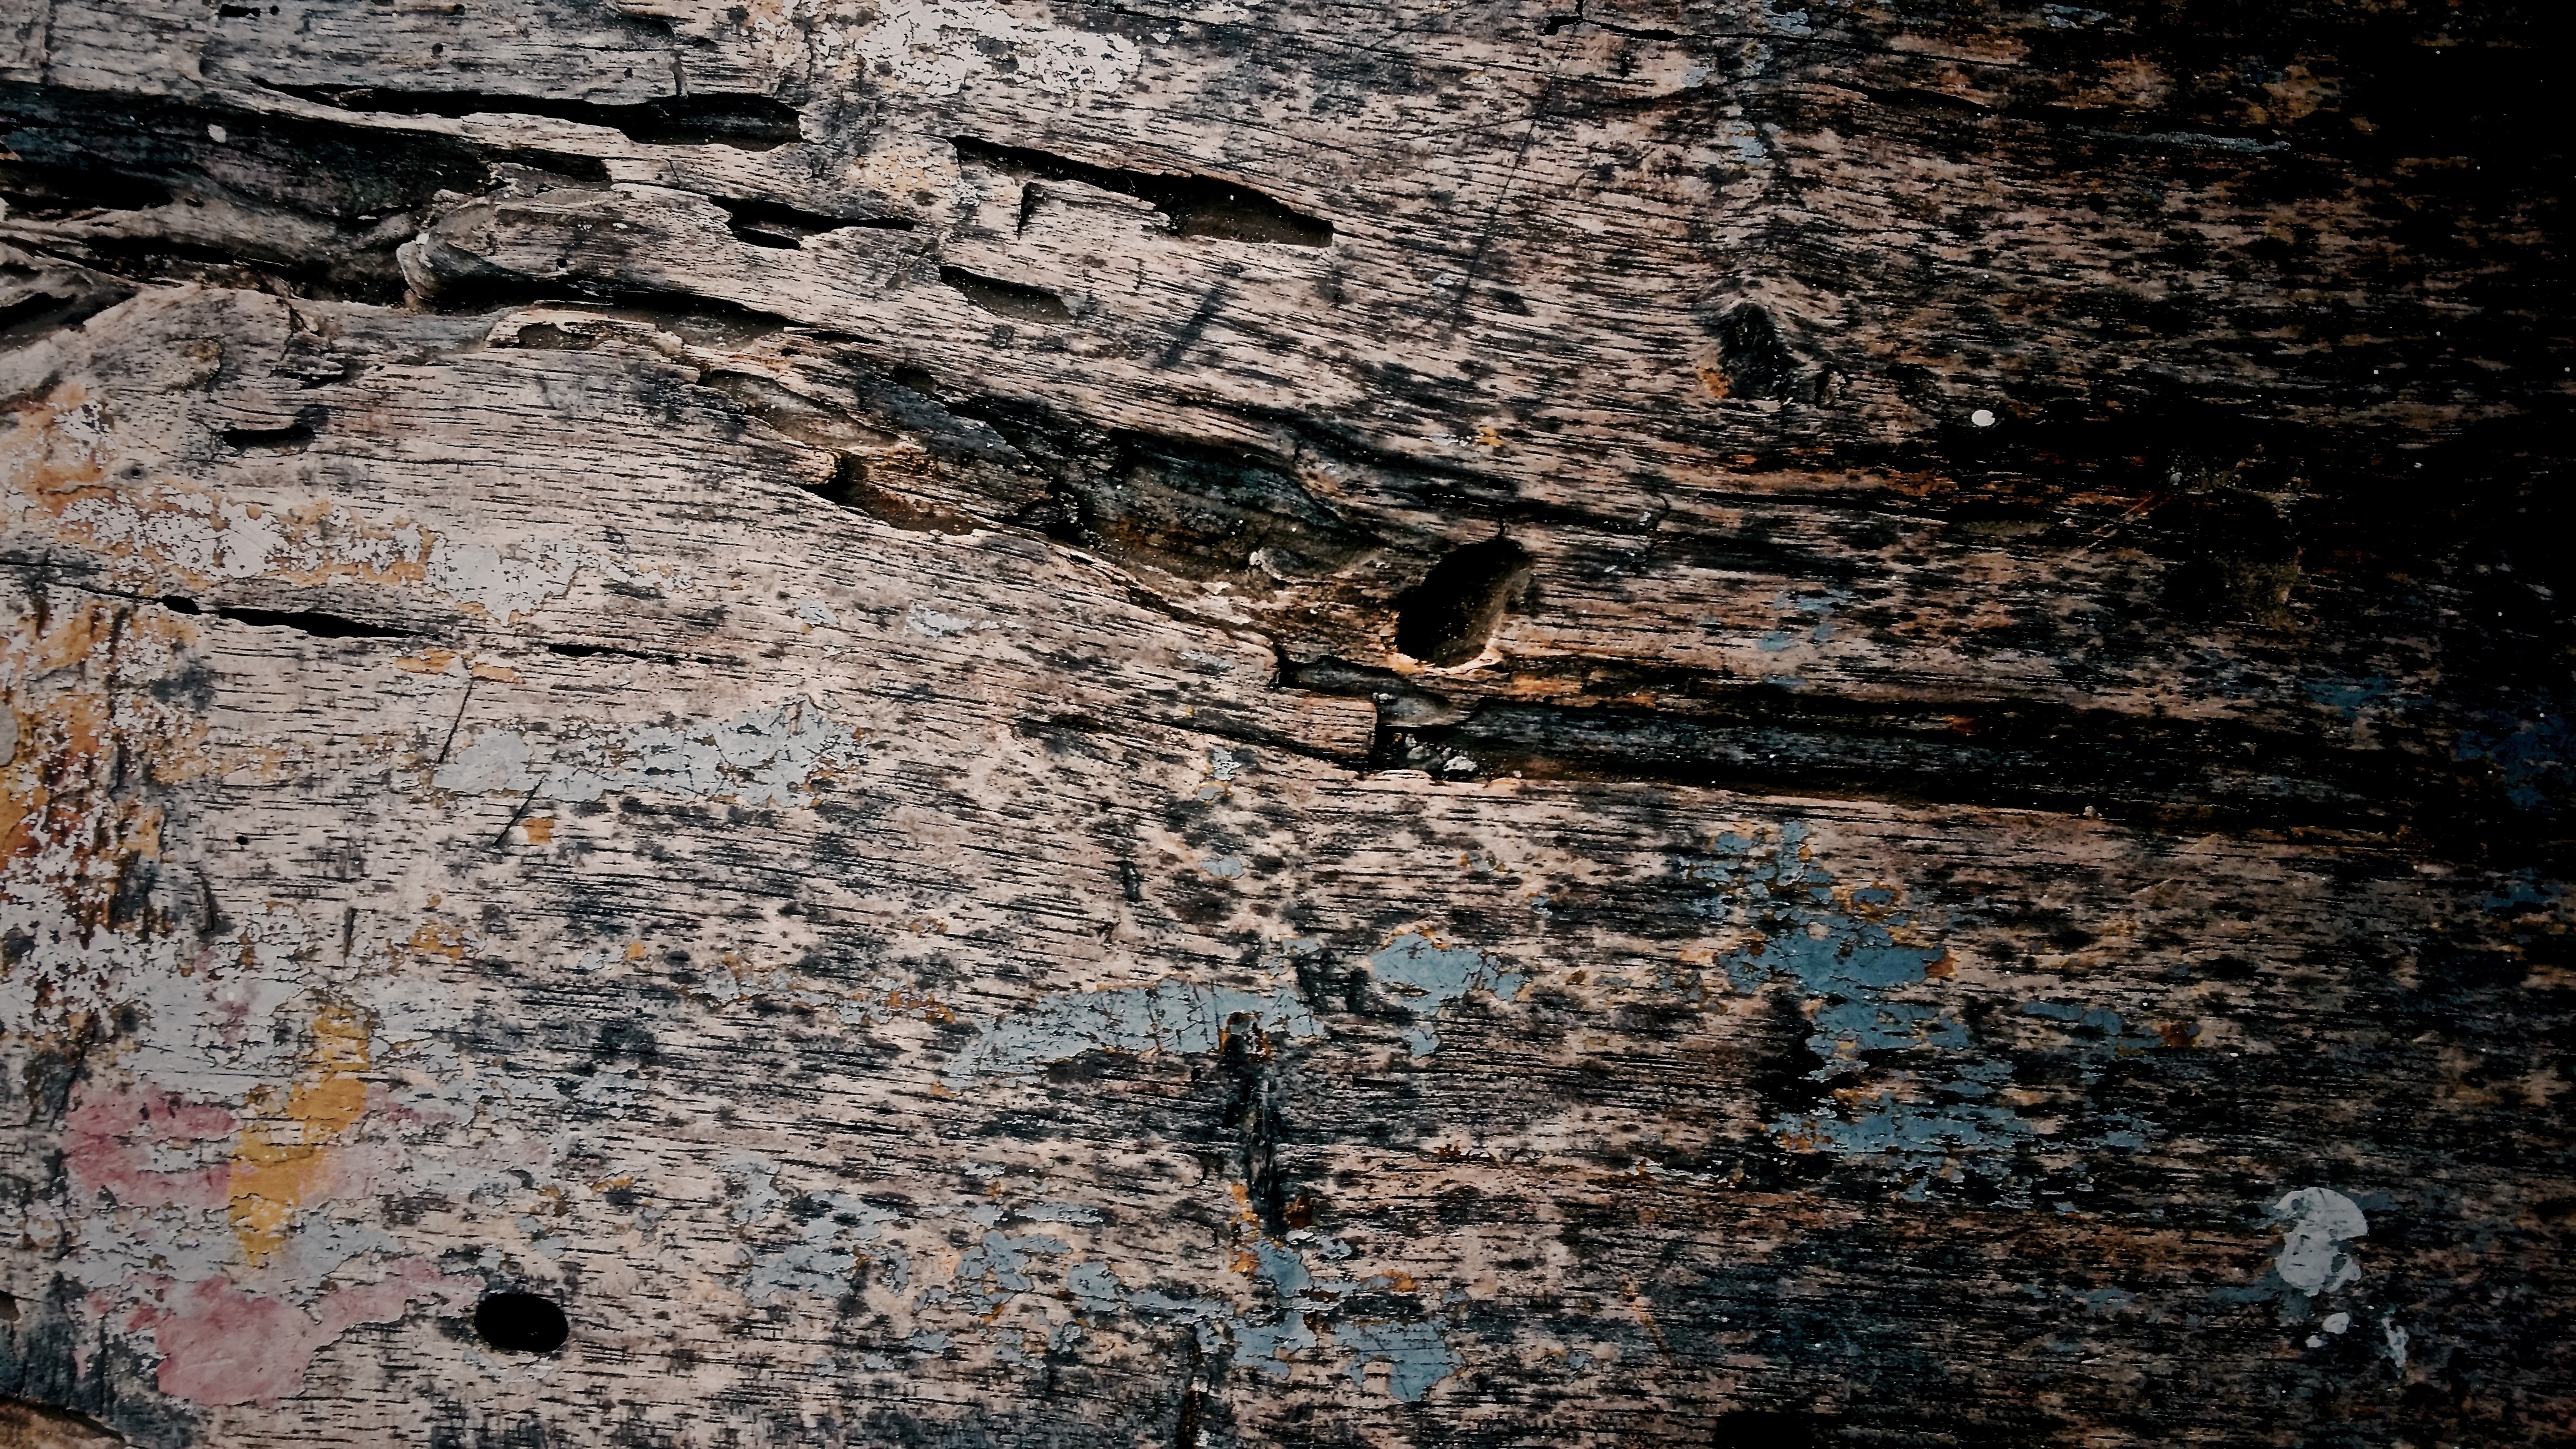
rock, wood, texture, wall, soil, terrain, material, geology